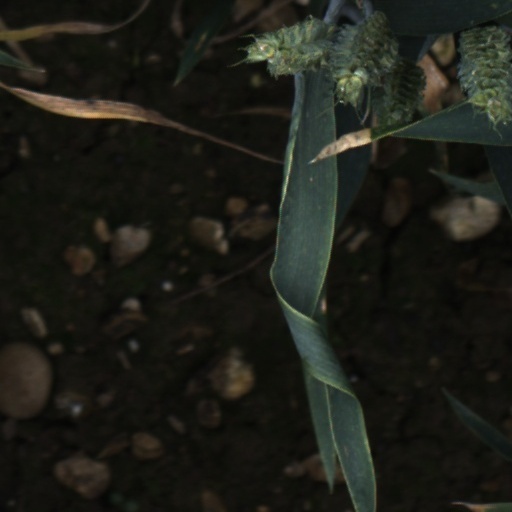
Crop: wheat